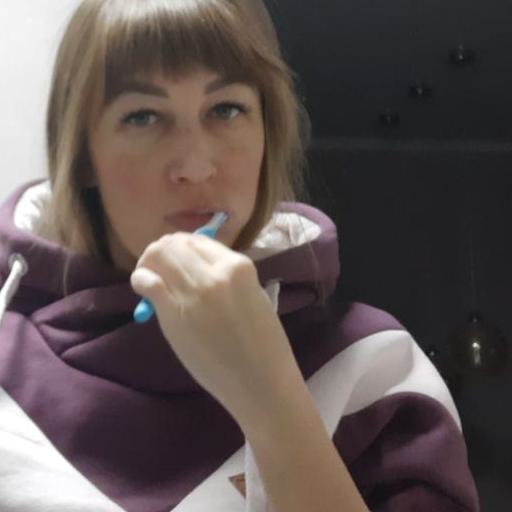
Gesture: no_gesture